Culture of Jordan

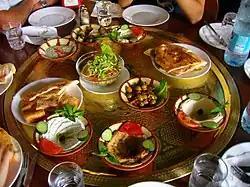
A large plate of Jordanian mezze in Petra

Archaeological study of Jordan began in the 19th century with the discovery of Petra by Johann Ludwig Burckhardt. Most archaeological attention in the 19th century, however, was focused on Palestine, since foreign archaeologists tended to be preoccupied with the proliferation of Biblical sites located there. The Department of Antiquities in Amman was established in 1923, and since then, there have been excavations in Amman, Pella, Gadara in Um Qais, Petra, Jerash, Kerak, and Aljun. Neolithic statuettes were found in 1983 at the site of prehistoric village Ain Ghazal. Fourth century mosaics have been found in the church at the Monument of Moses at Mount Nebo, and Byzantine mosaics at various churches in Nebo and Madaba. Other mosaics are found throughout the Jordanian desert at various castles dating back to the Umayyad dynasty. Such castles include Qasr al-Hallabat, Hmmam al-Sarakh, Qusayr ‘amra, Qasr Kharana, Mshatta, and Qasr al-Tuba.